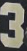
Number: 3